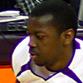
Age: 18